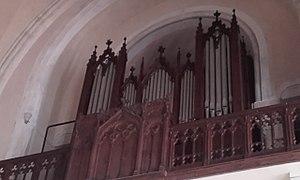
Vosges, Saulxures-sur-Moselotte. Orgue construit par le facteur d'orgues Jean-Pierre de Rambervillers, et inauguré le 7 mars 1869
L'église Saint-Prix de Saulxures-sur-Moselotte est une église catholique du XIXᵉ siècle, qui présente une architecture de style néo-gothique, enrichie par un apport successif de styles différents, offrant un chevauchement harmonieux entre les époques.